Mir-192/215 microRNA precursor

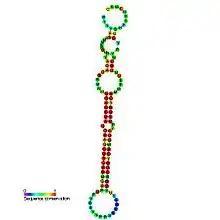
Predicted secondary structure and sequence conservation of mir-192

The miR-192 microRNA precursor (homologous to miR-215), is a short non-coding RNA